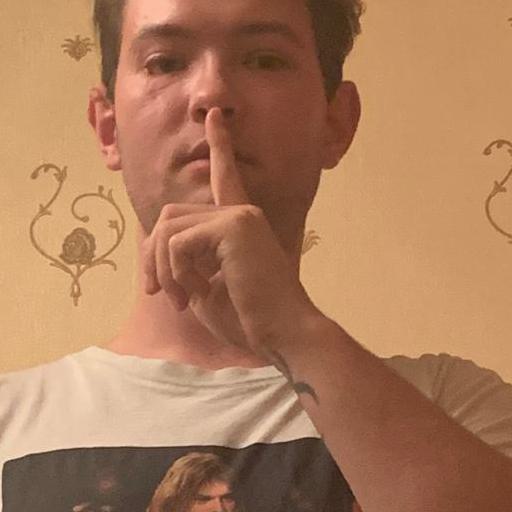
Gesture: mute